Denver Eagle

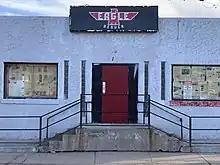
Street view of front of Denver Eagle

The Denver Eagle is a gay bar in Denver, Colorado, United States. It is one of many unaffiliated gay bars in dozens of different cities using the "Eagle" name. It caters primarily to the leather and bear subcultures.